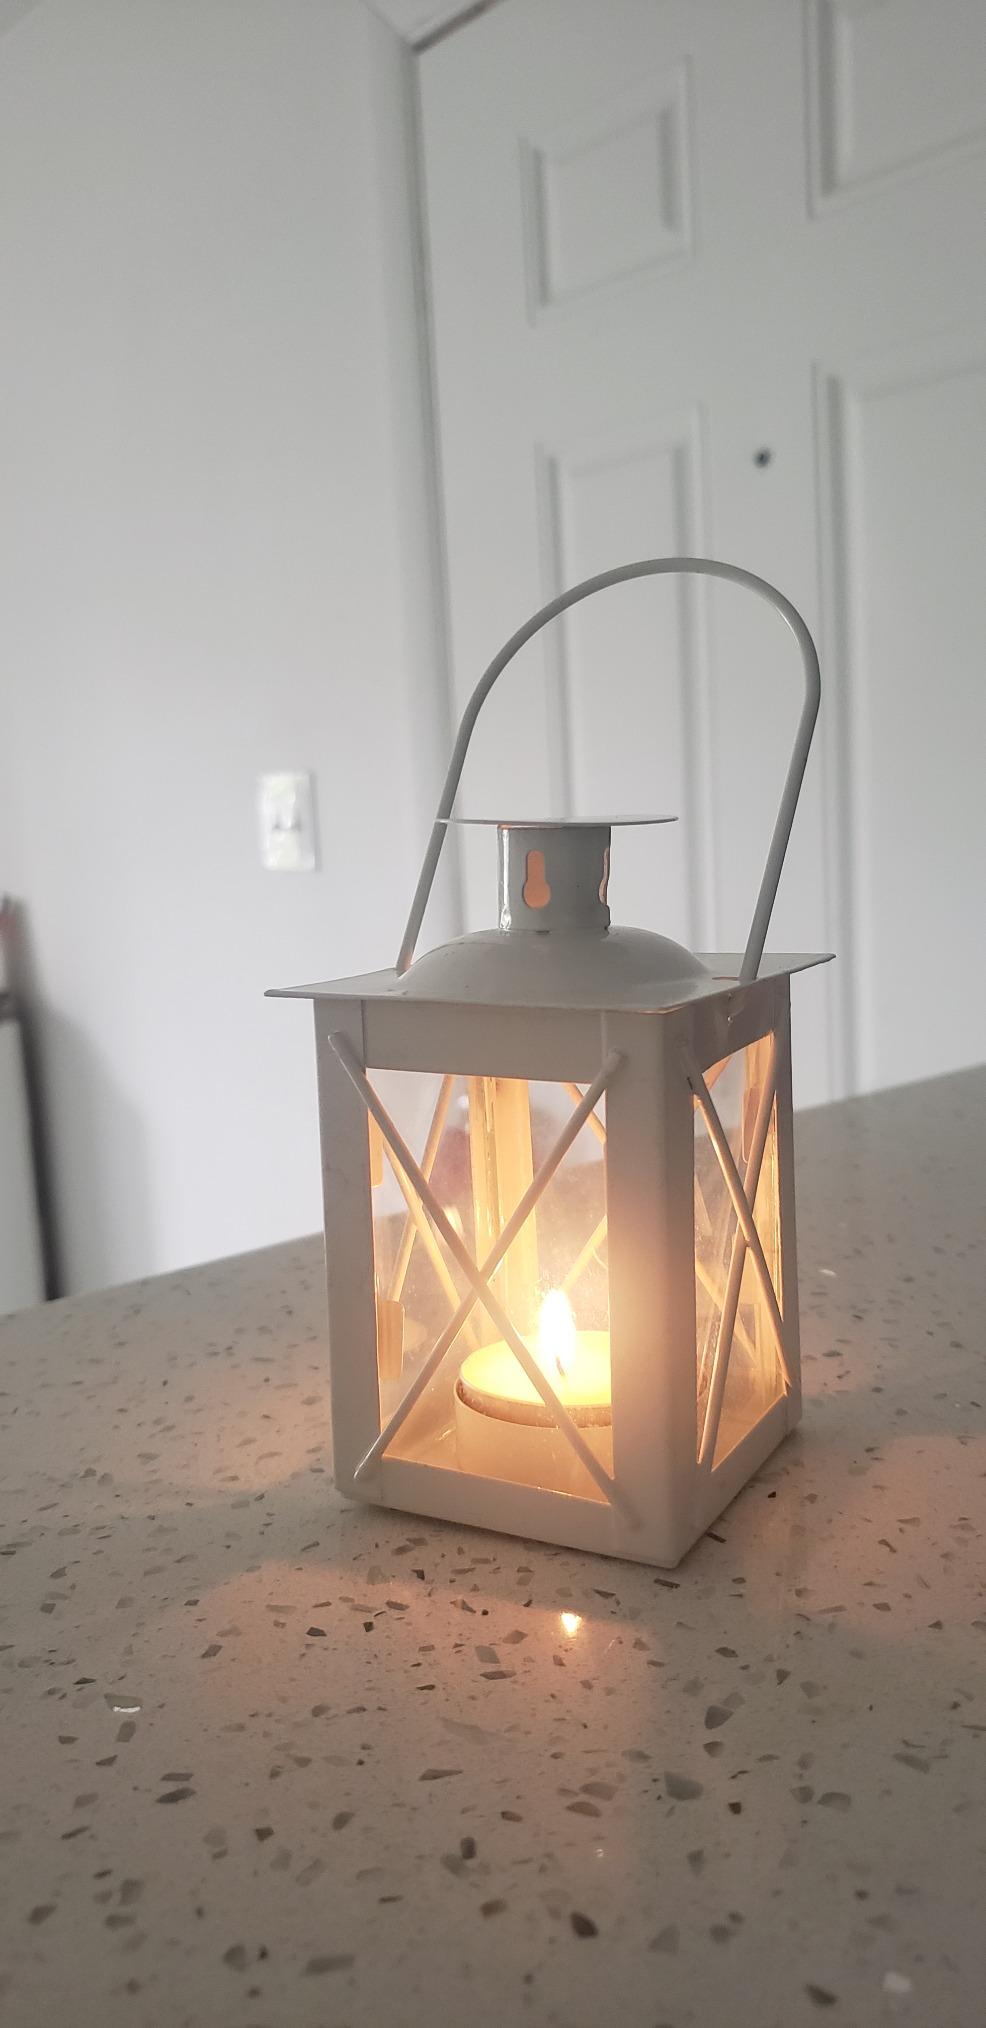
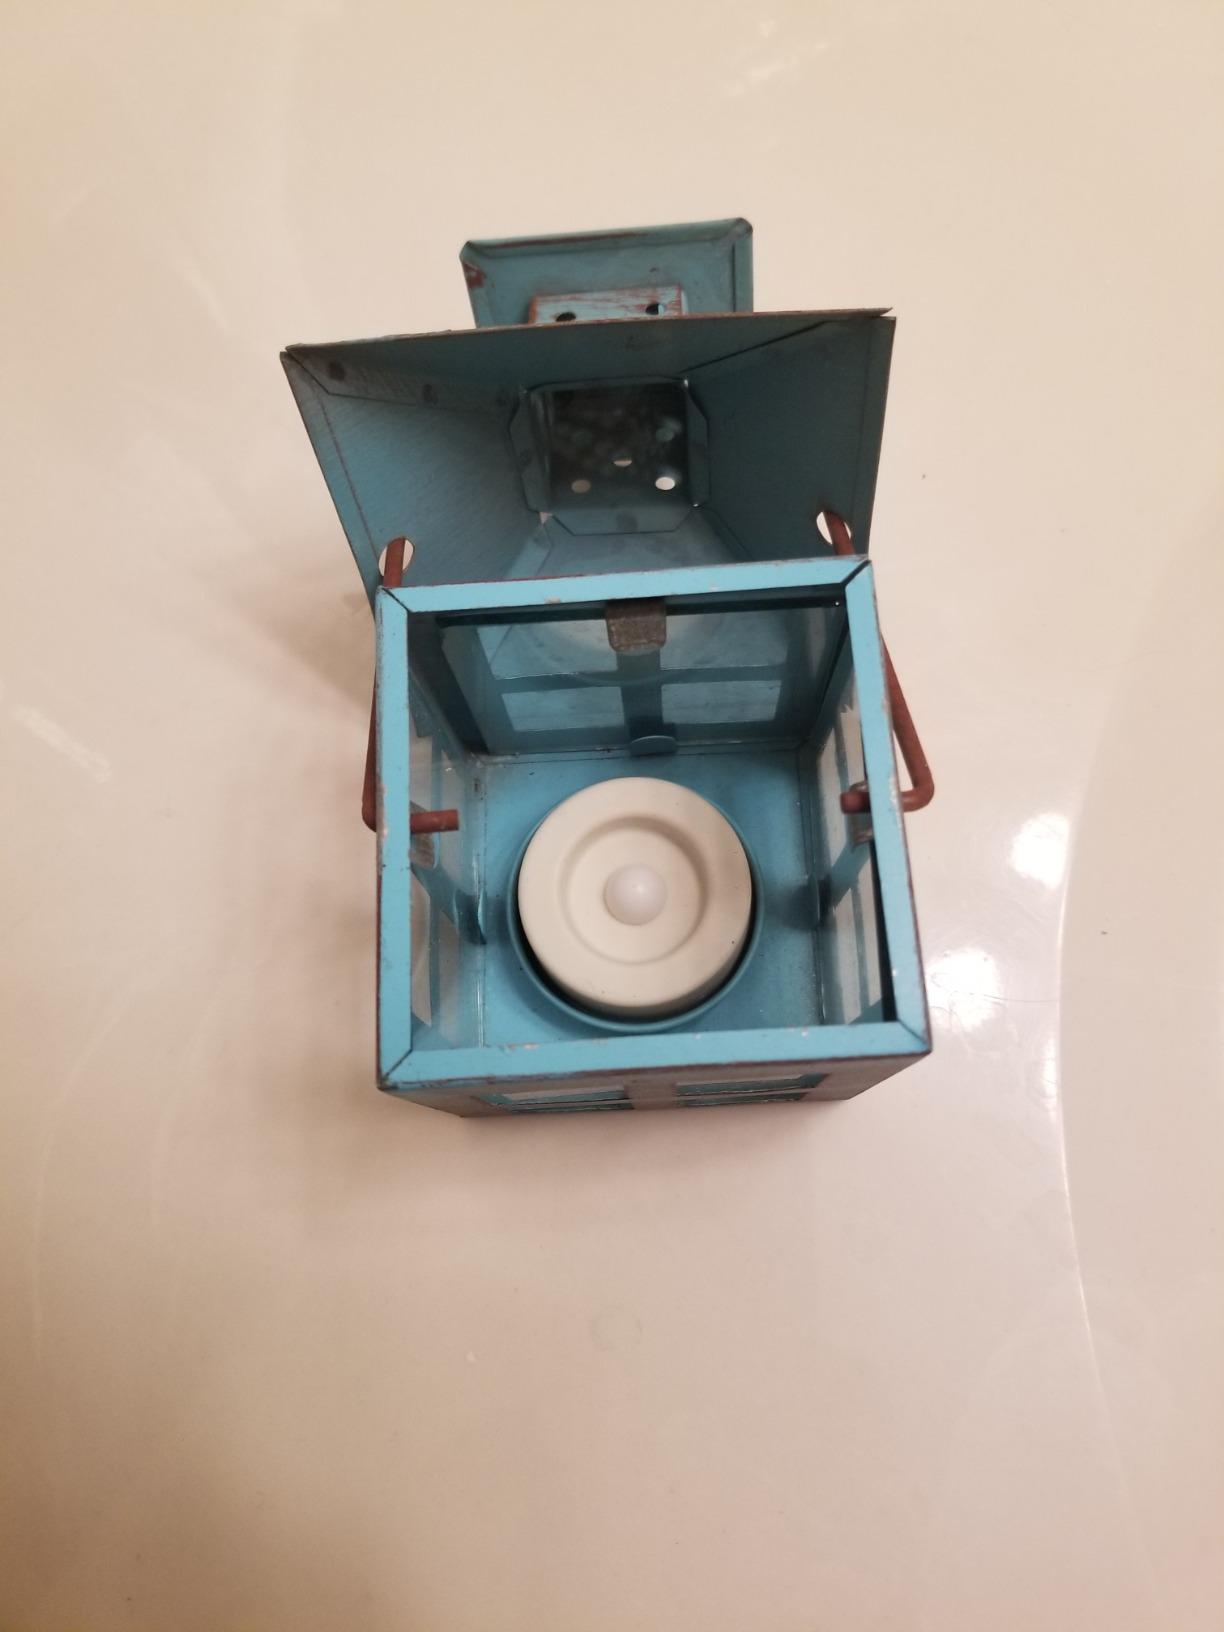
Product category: lantern
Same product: no